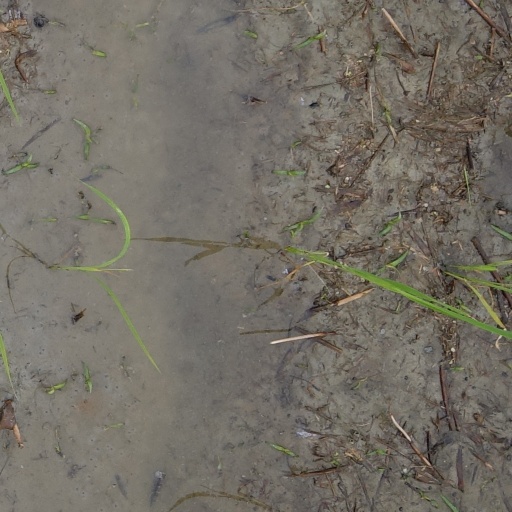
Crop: rice